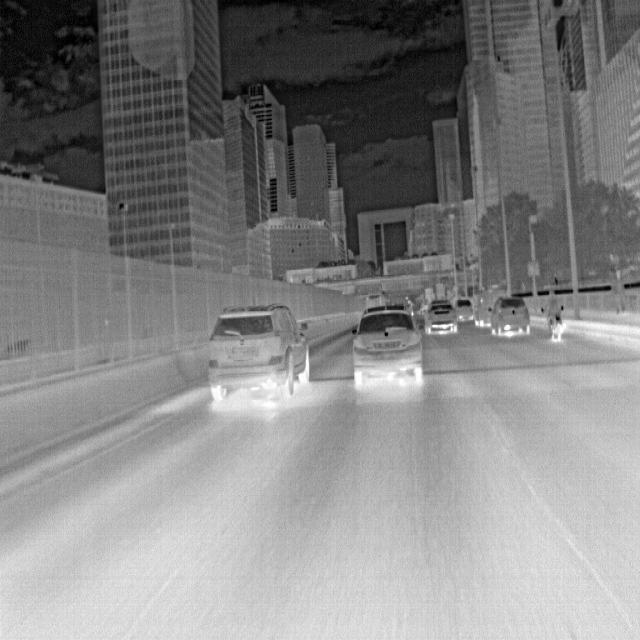
Detected objects:
label: person